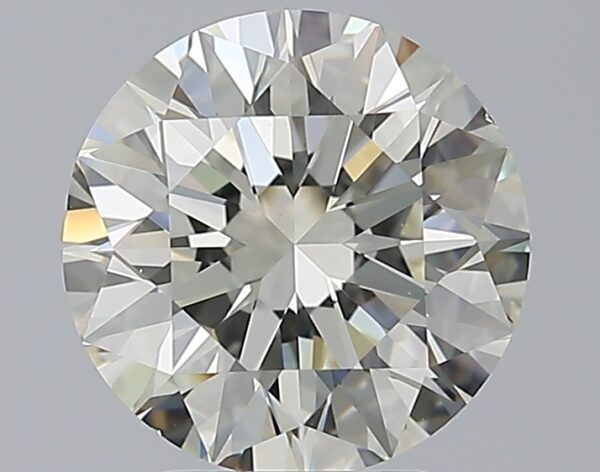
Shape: round
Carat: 3.01
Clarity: VS1
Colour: L
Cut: EX
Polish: EX
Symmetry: EX
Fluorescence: ST
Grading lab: GIA
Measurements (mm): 9.14 x 9.2 x 5.77